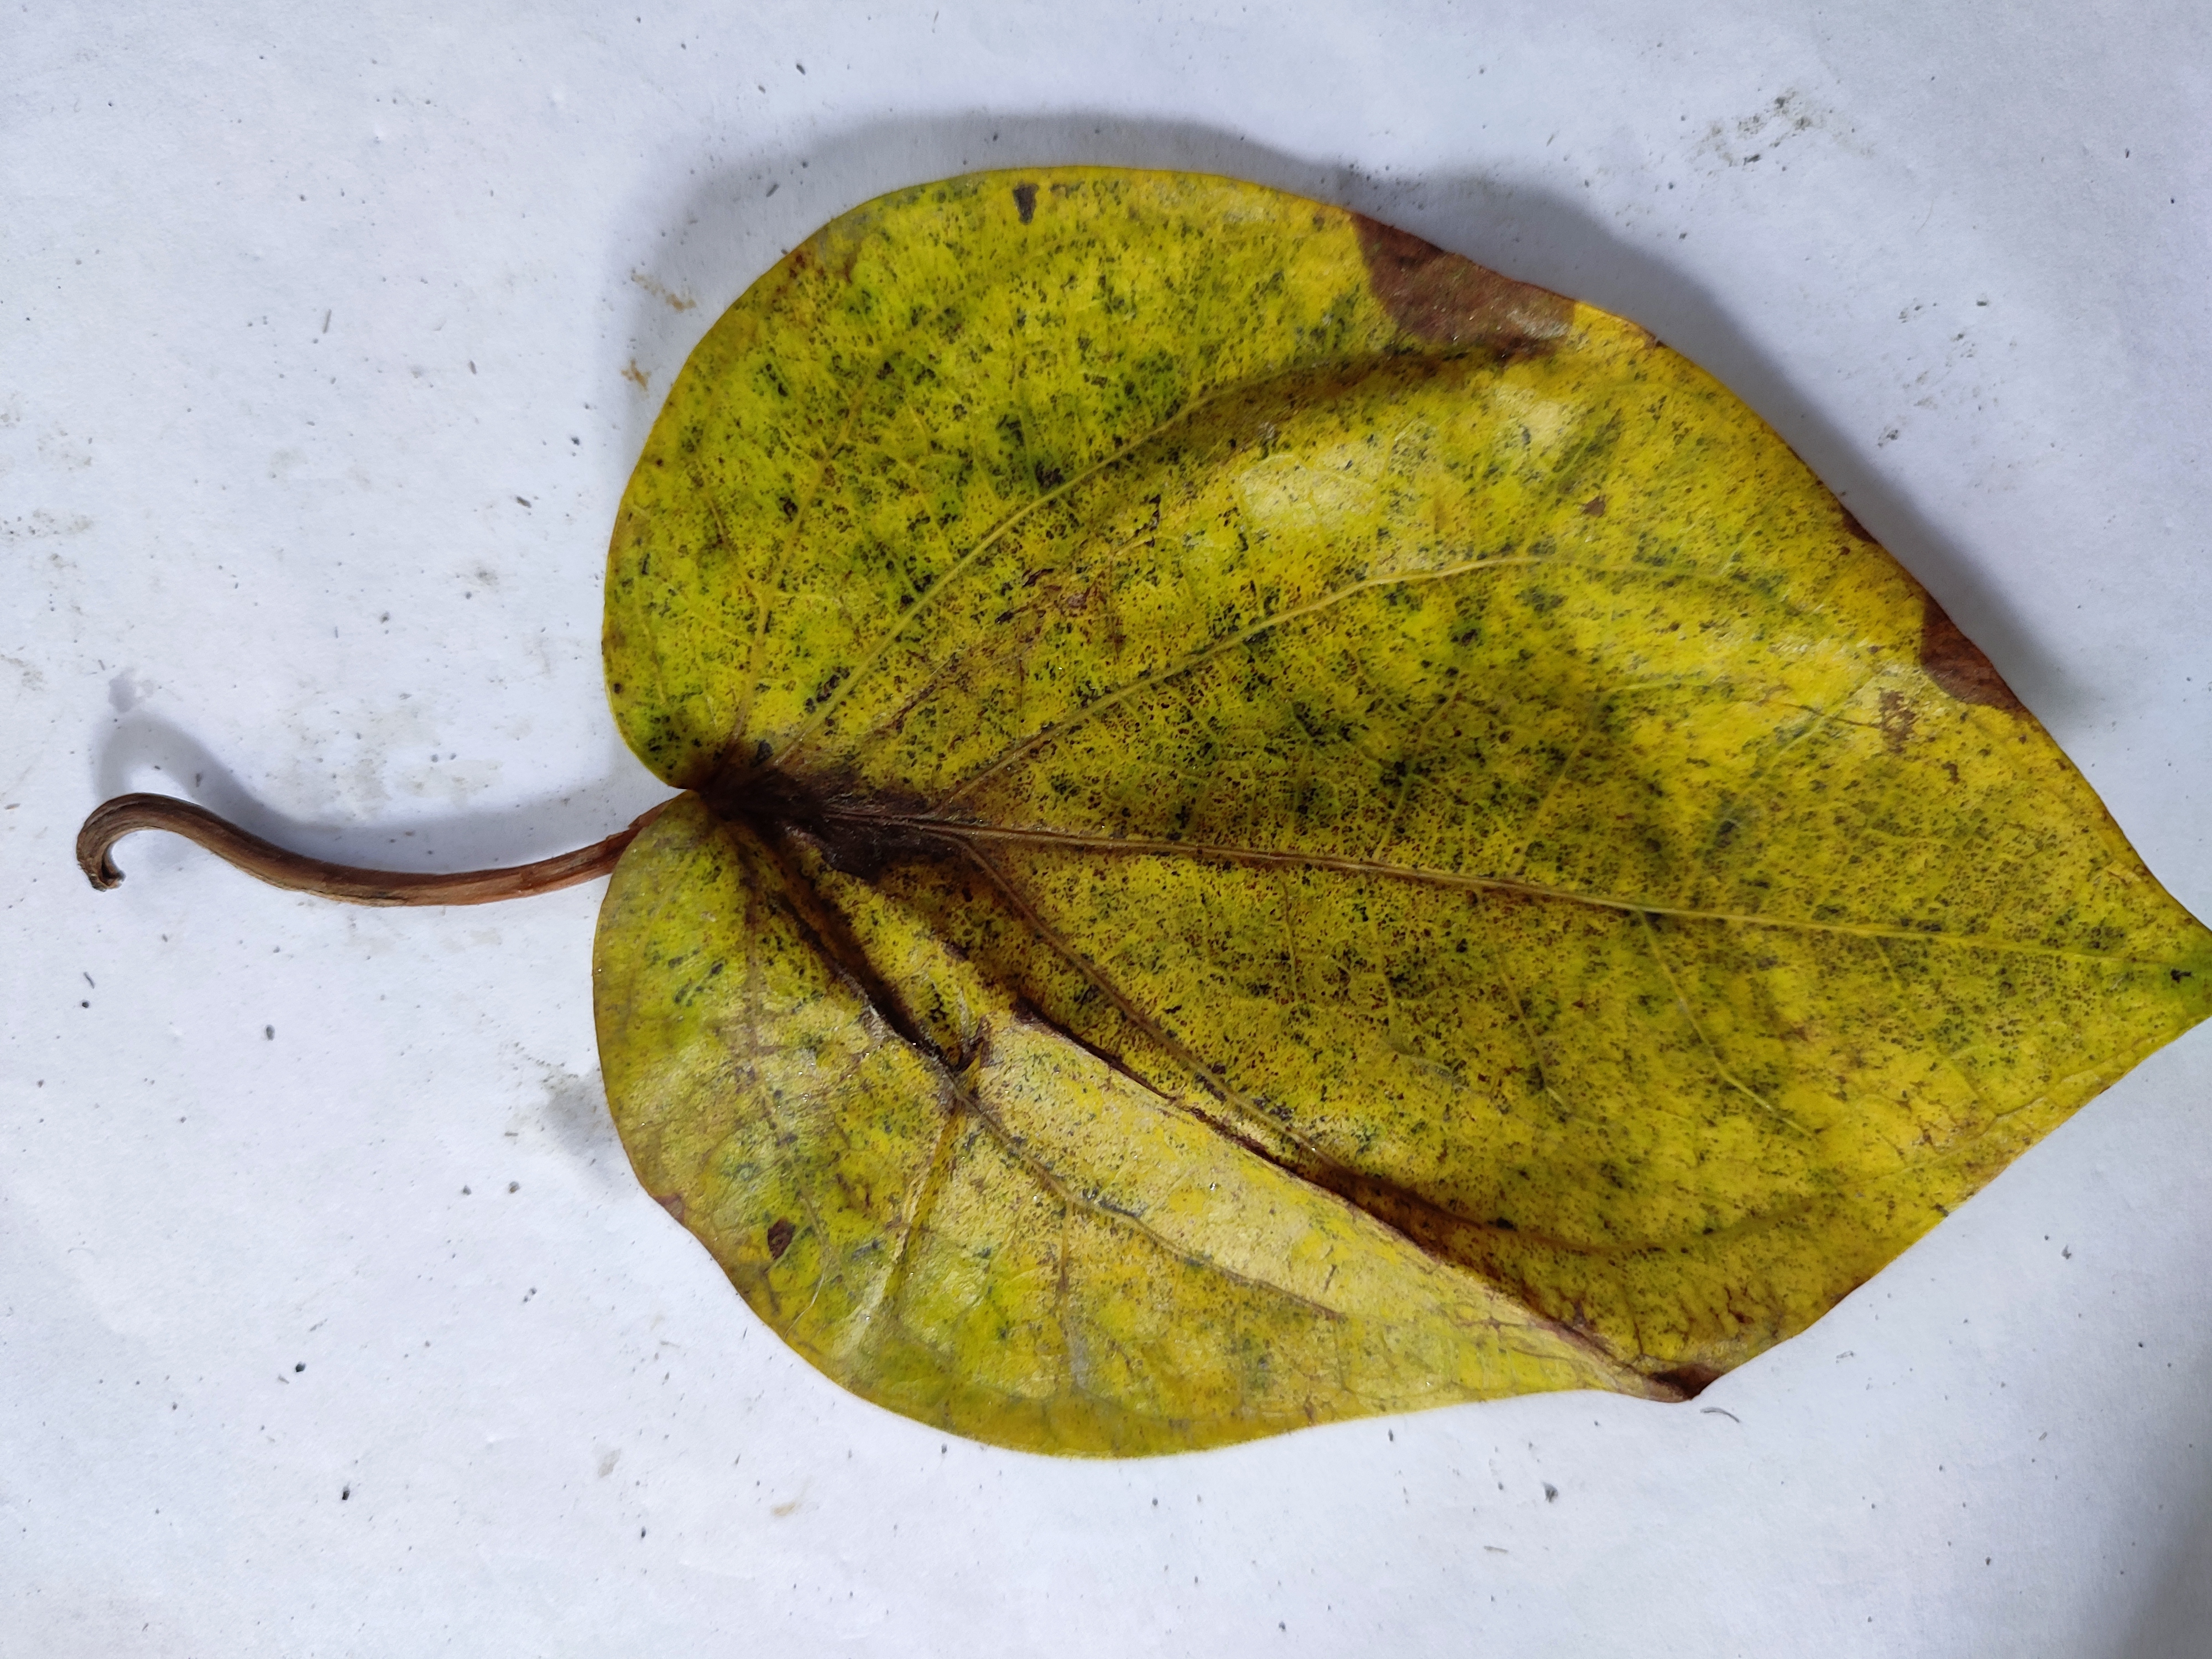
Label: Dried_Leaf